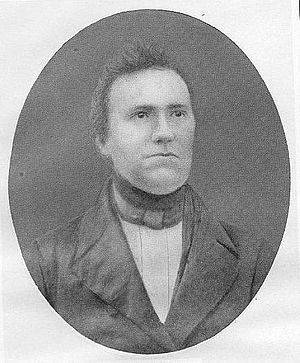
Karl Friedrich Hermann
Karl Friedrich Hermann var en tysk klassisk filolog.